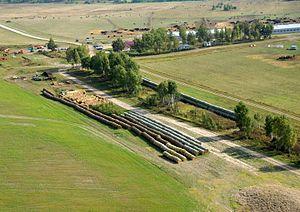
L'oblast de Kalouga est une division administrative de la Fédération de Russie. Elle fait partie du district fédéral central. Son centre administratif est la ville de Kalouga.